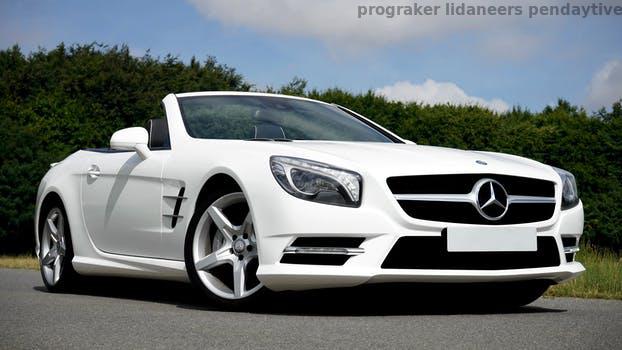
Label: Watermark